Energy development

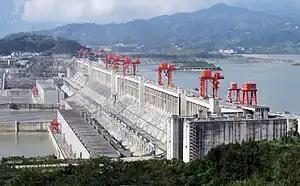
The 22,500 MW Three Gorges Dam in China – the world's largest hydroelectric power station

Energy dependence on imported fossil fuels creates energy security risks for dependent countries. Oil dependence in particular has led to war, funding of radicals, monopolization, and socio-political instability.